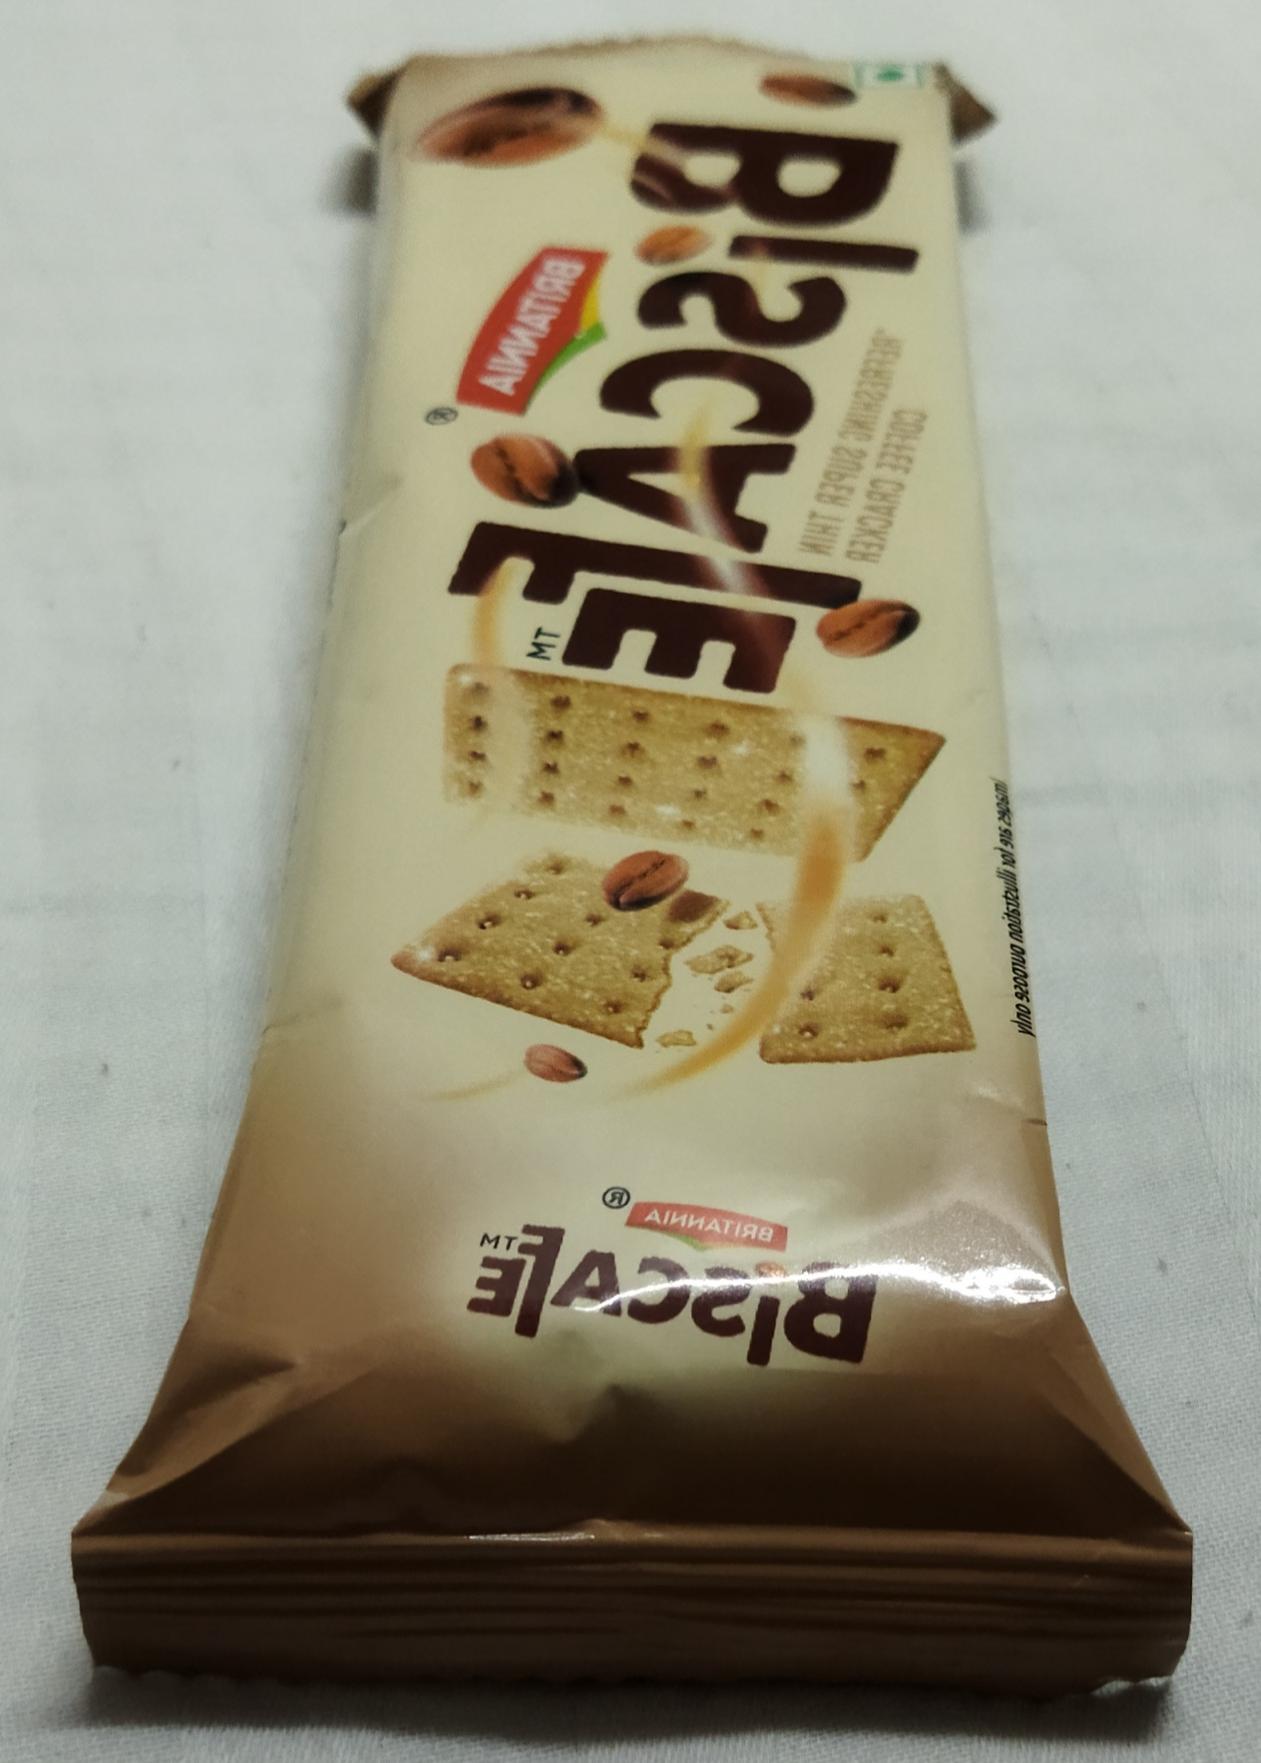
Label: plastics